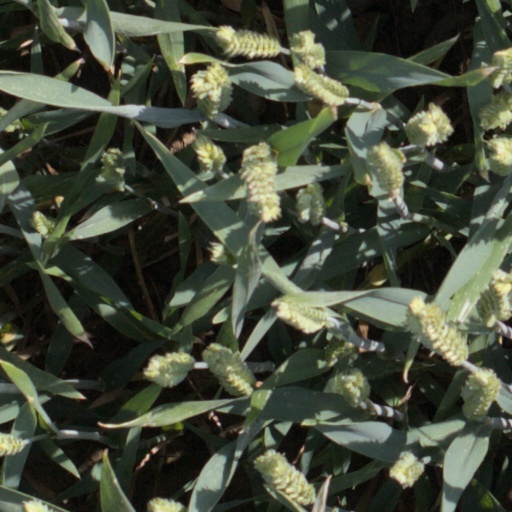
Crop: wheat